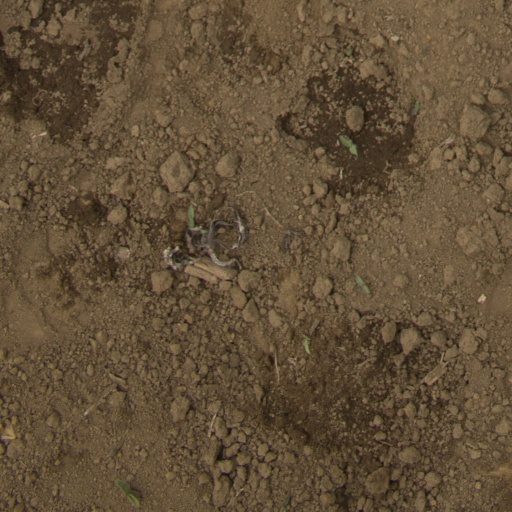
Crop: Jerusalem artichoke